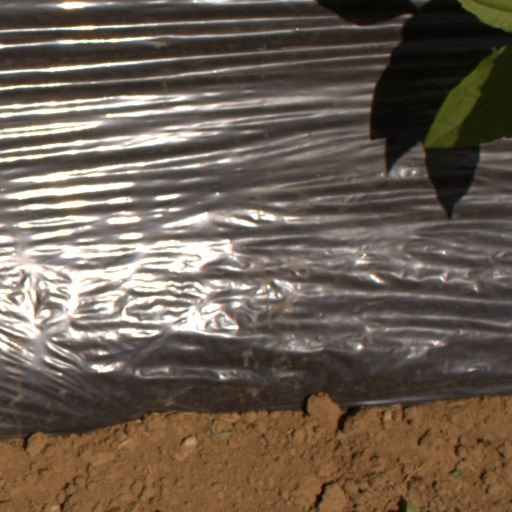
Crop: Jerusalem artichoke